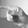
ASL letter: P